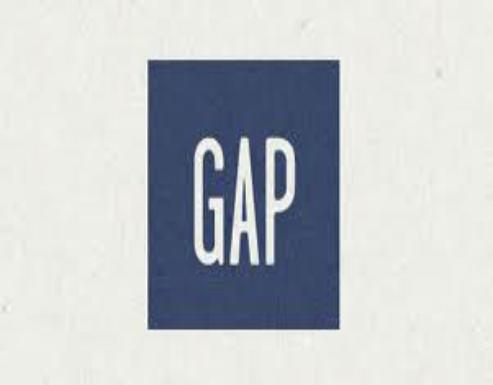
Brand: Gap
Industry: Clothes